Michael Jaharis

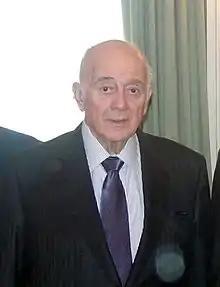

Michael Jaharis (July 16, 1928 – February 17, 2016) was an American lawyer, businessman and philanthropist. He was the founder of Kos Pharmaceuticals and Vatera Healthcare Partners LLC, and co-founder of Arisaph Pharmaceuticals.